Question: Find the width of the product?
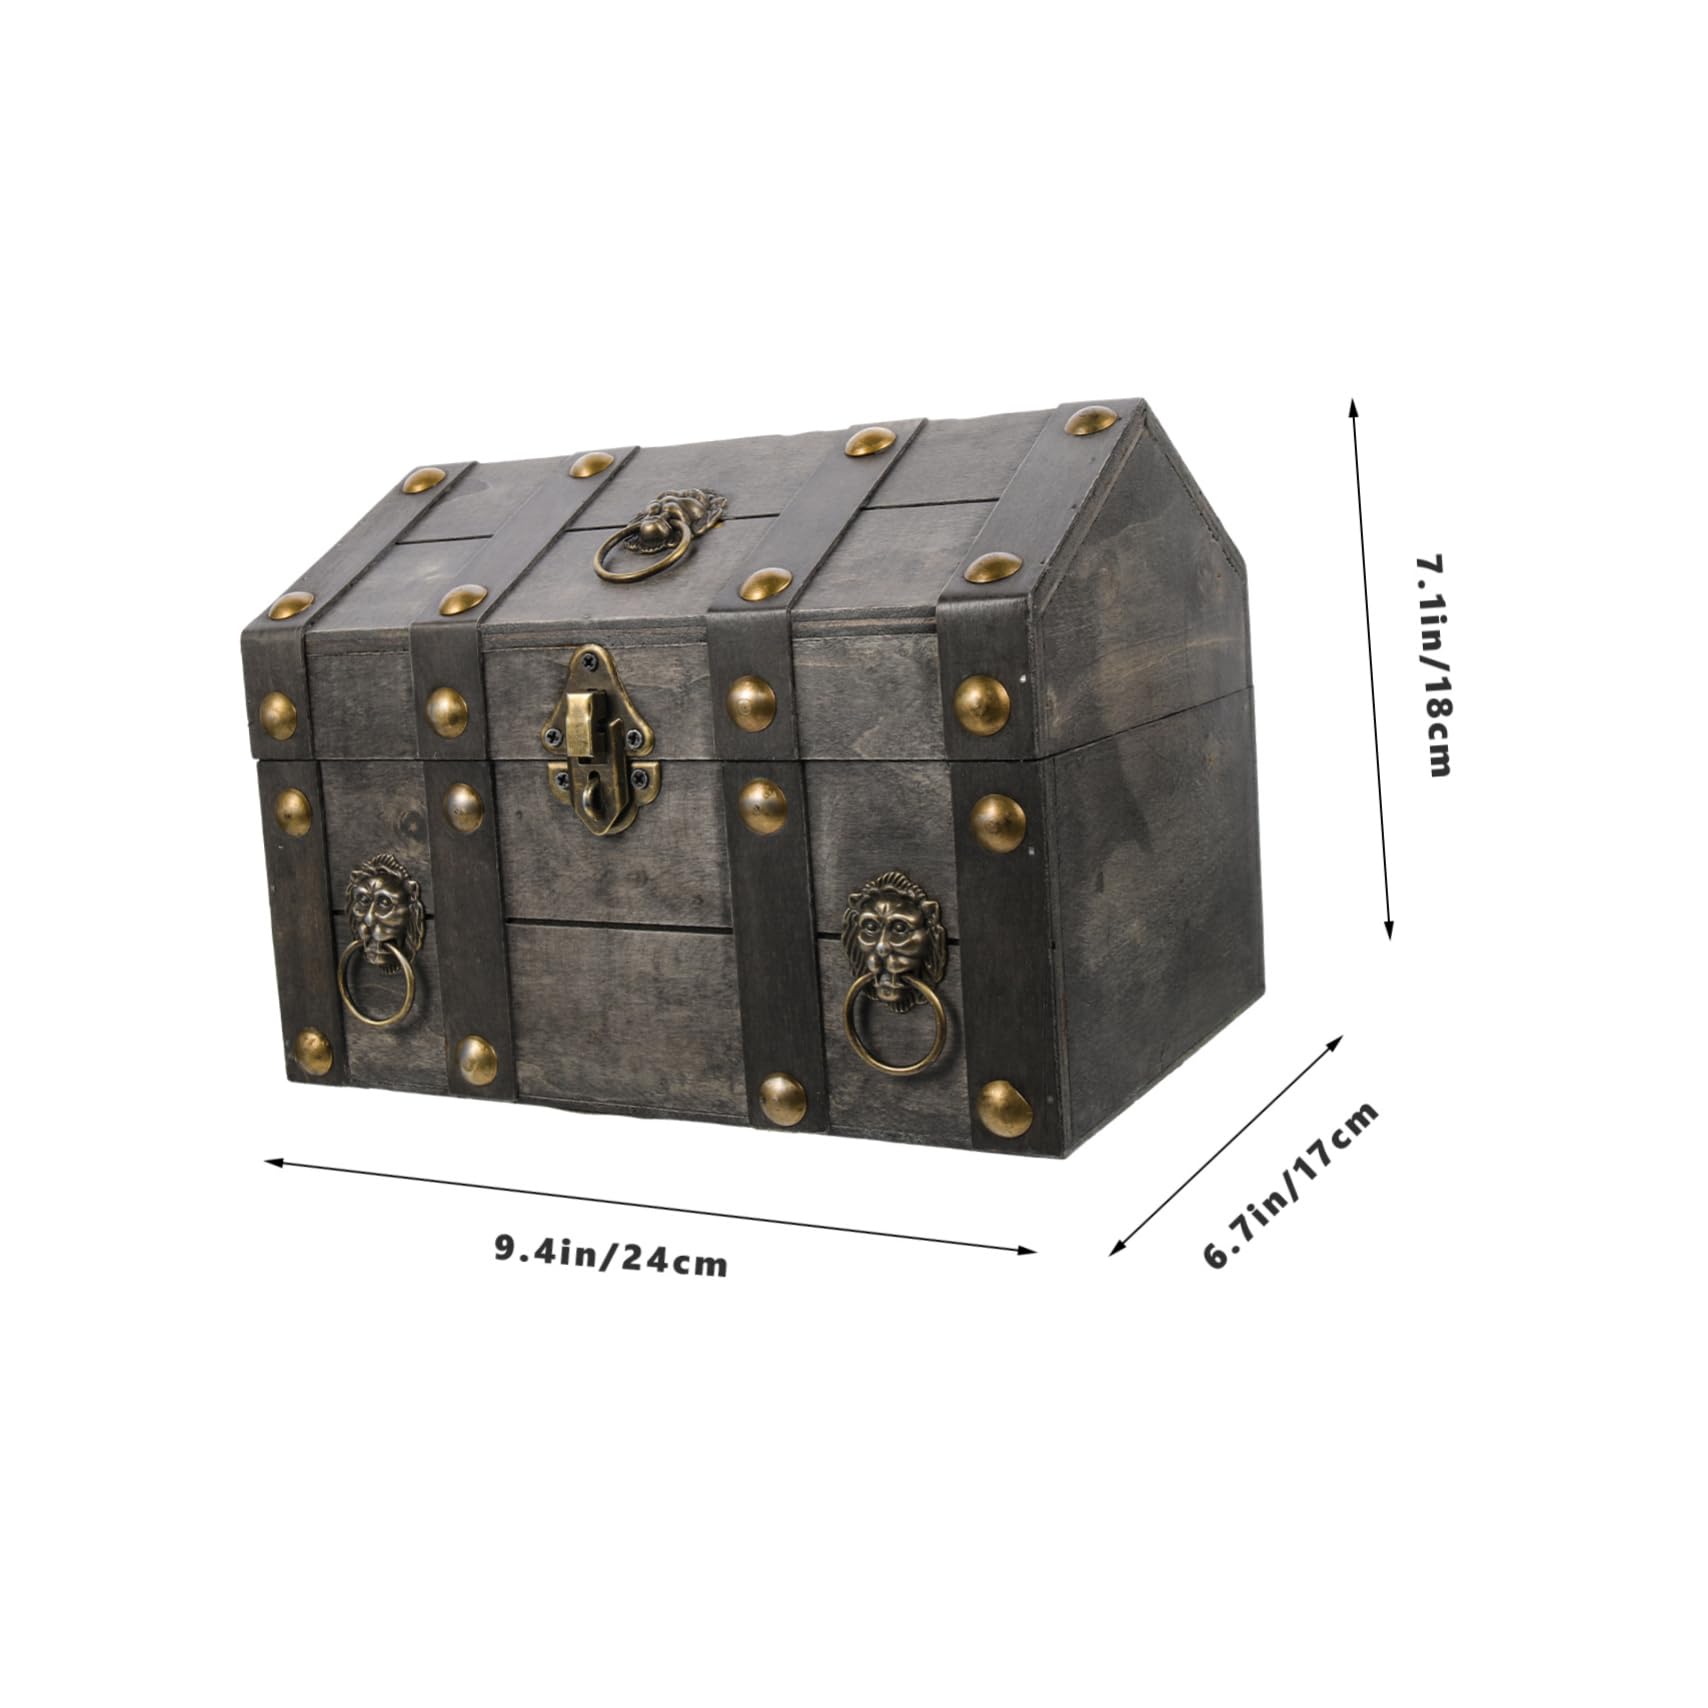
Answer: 17.0 centimetre